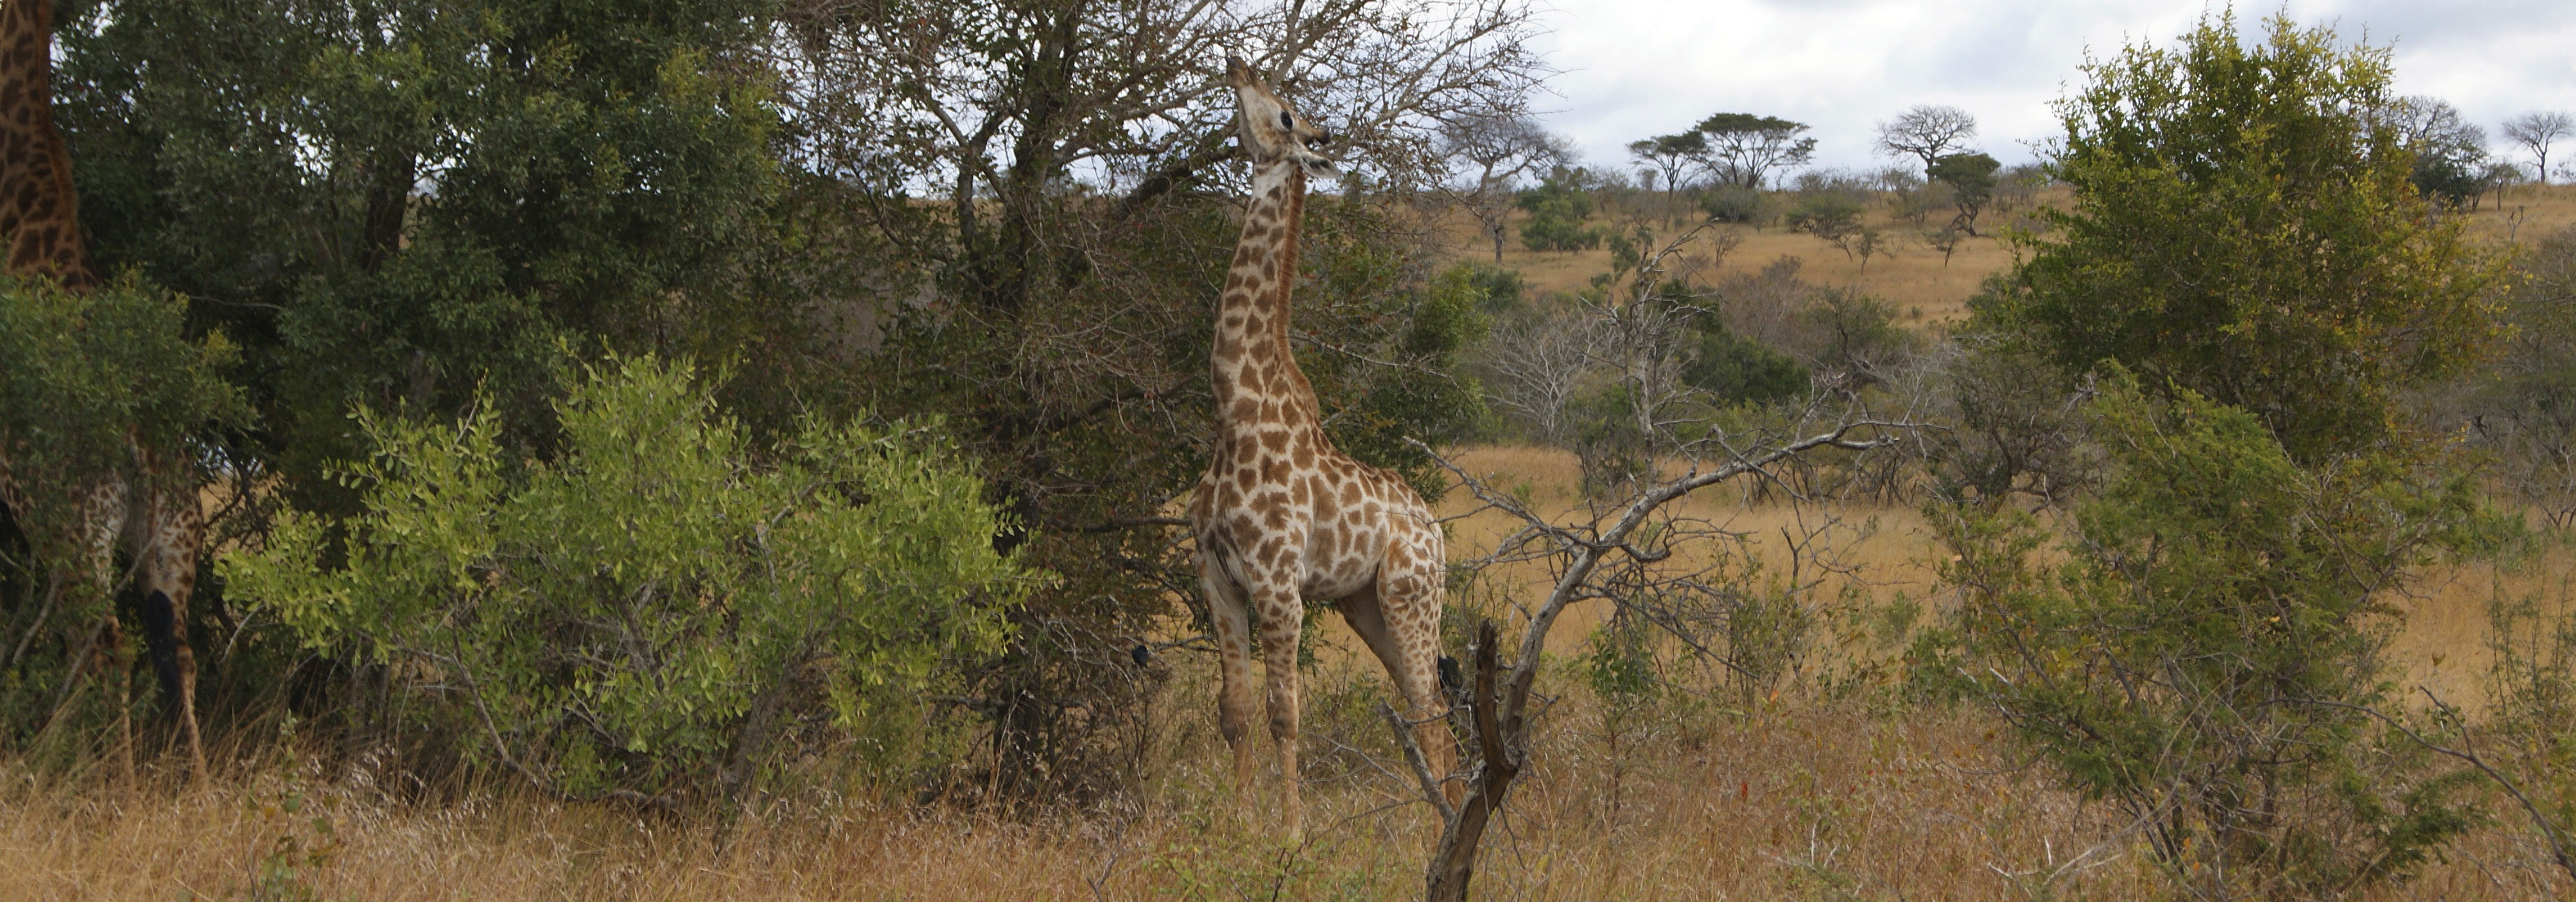
tree, forest, wilderness, trail, prairie, wildlife, jungle, africa, soil, savanna, giraffe, south, vegetation, wetland, bog, woodland, habitat, safari, ecosystem, natal, kwazulu, biome, natural environment, land lot